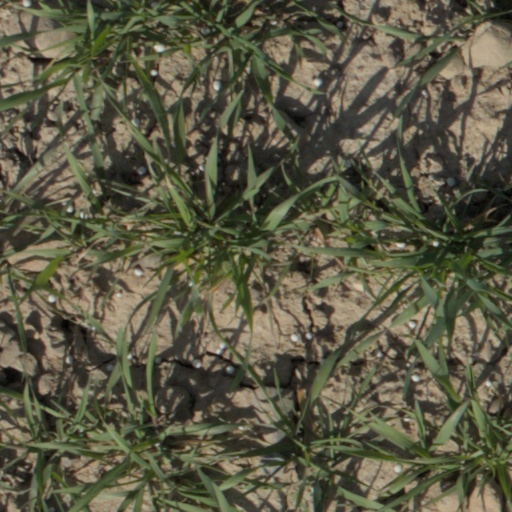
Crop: wheat